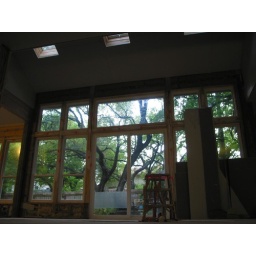
View out windows from deep and low in kitchen area.